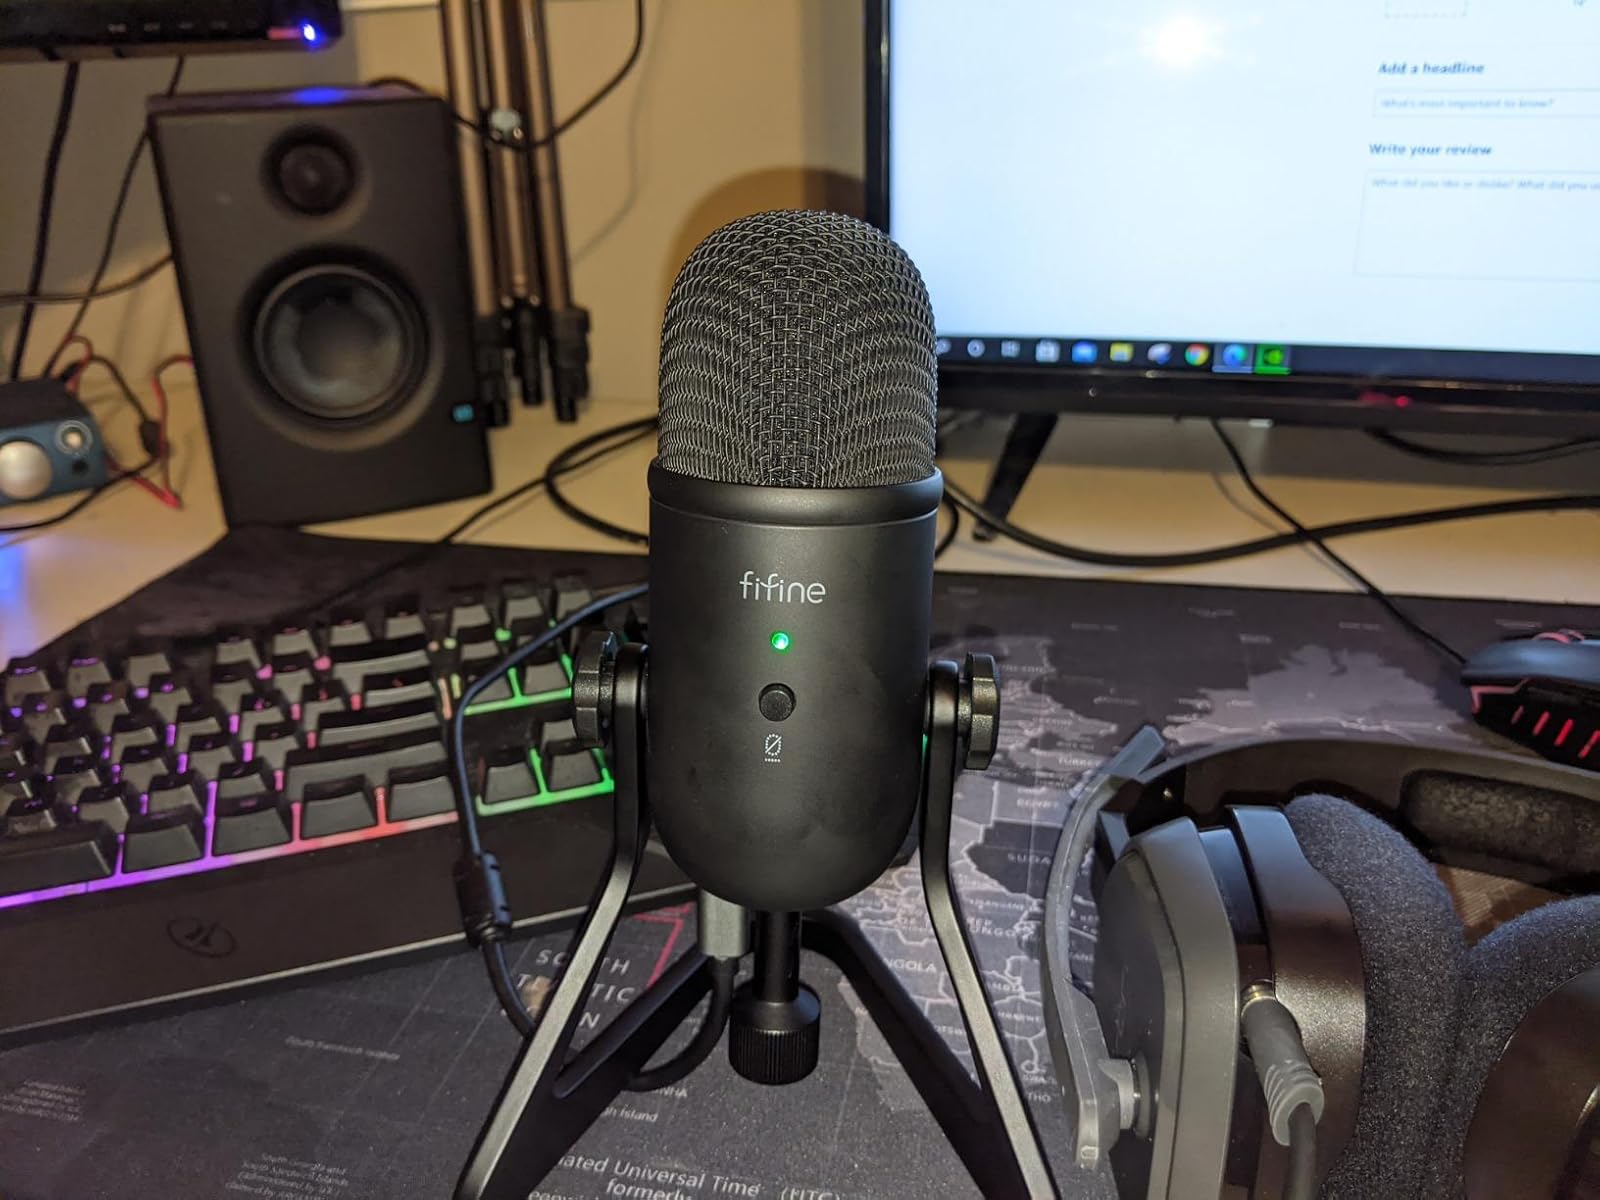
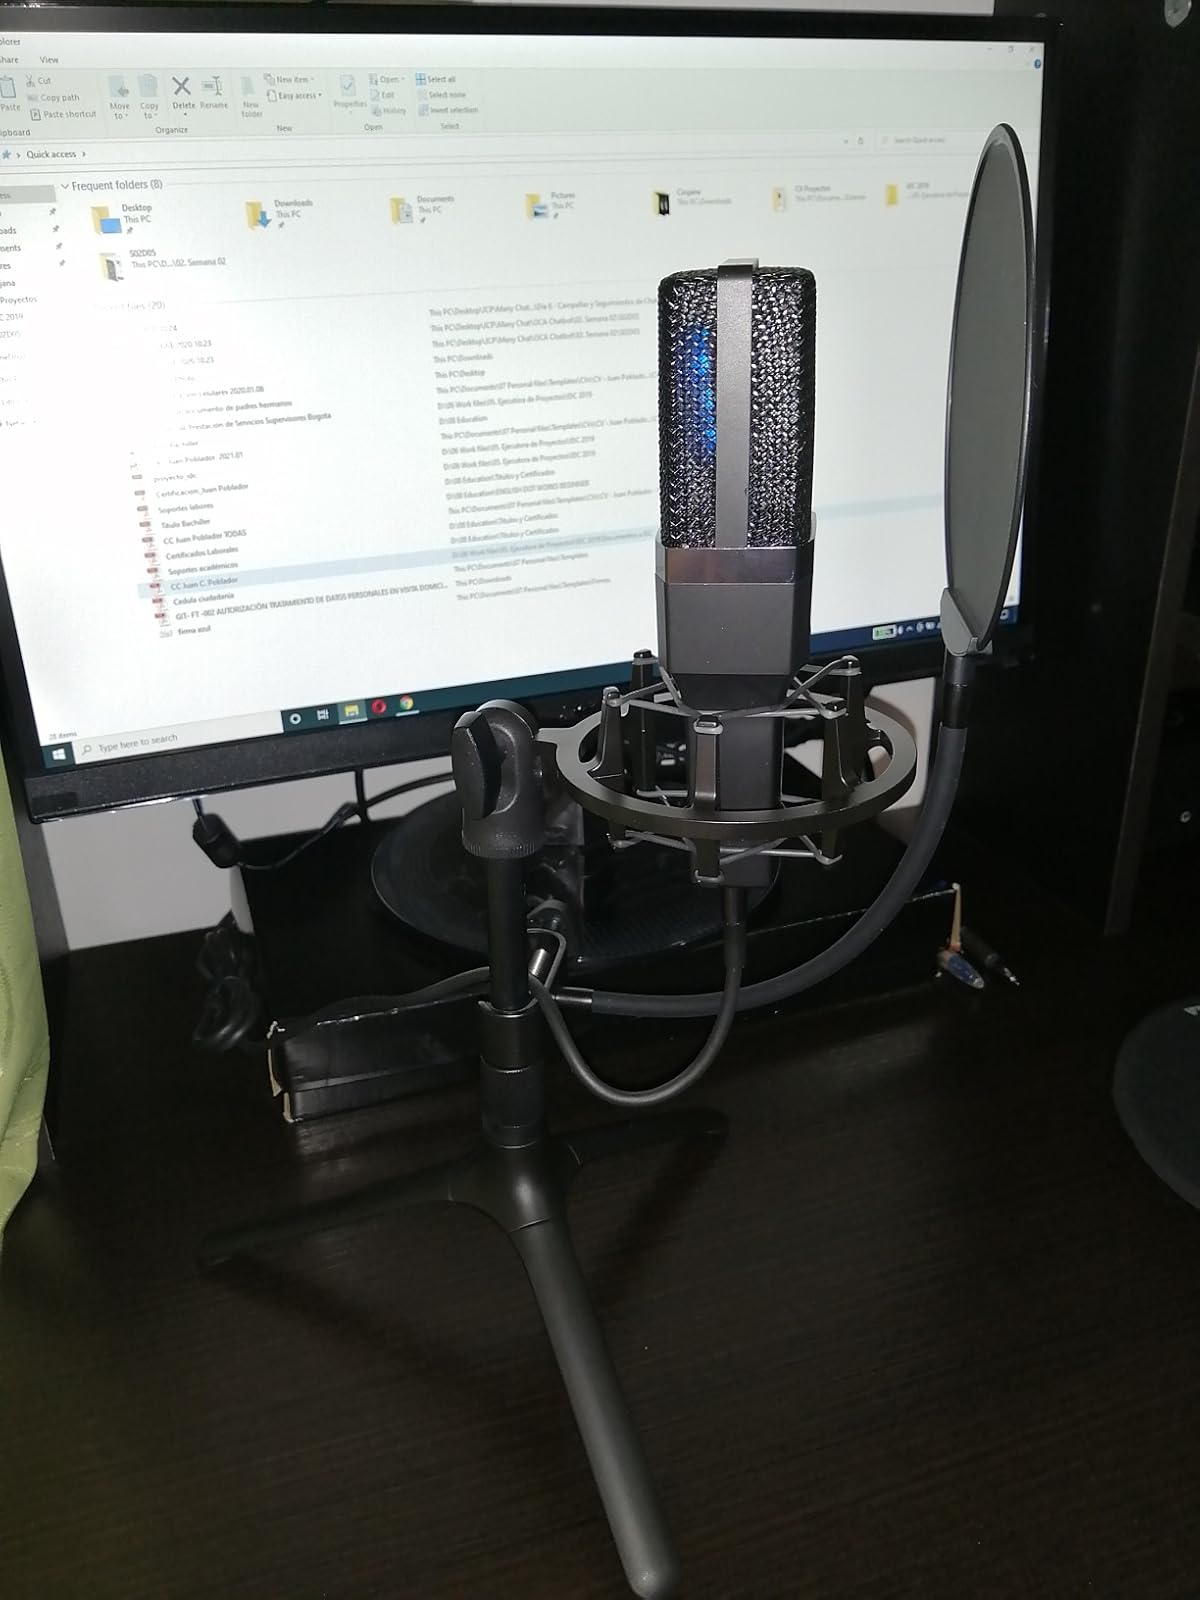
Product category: microphone
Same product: no